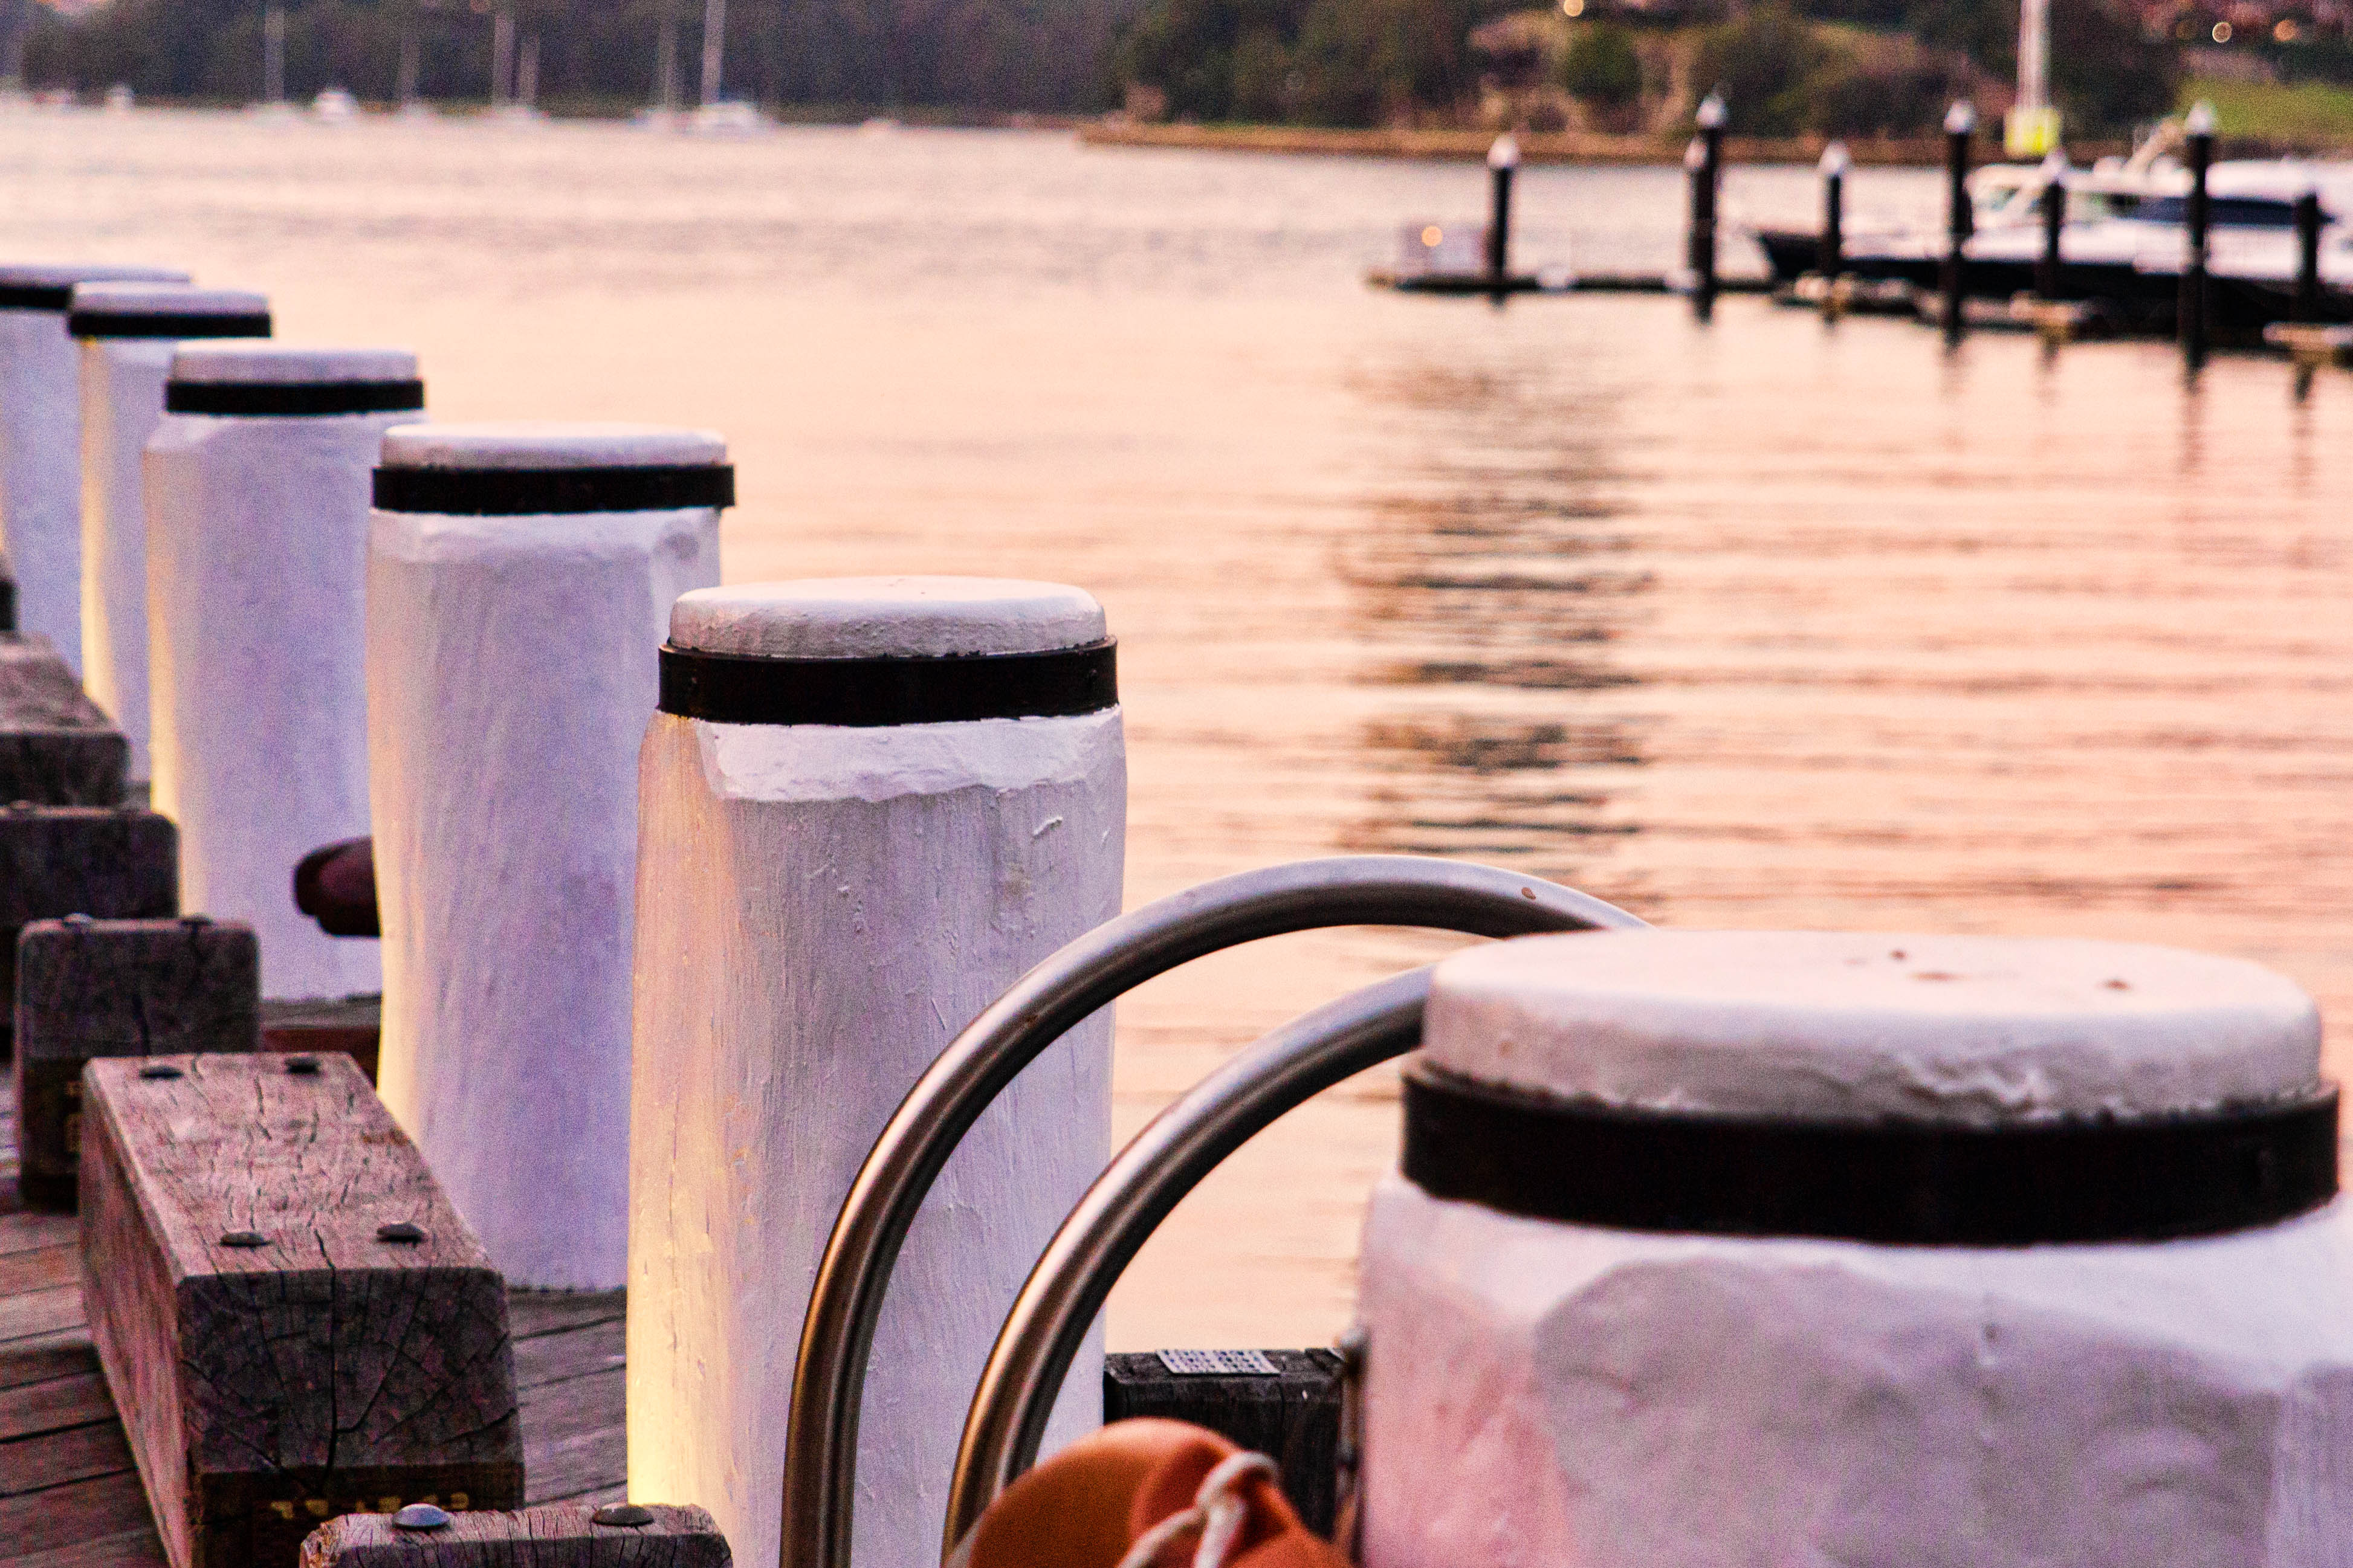
water, drink